Kita-Kumamoto Station

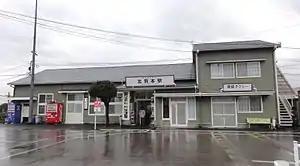
Kita-Kumamoto Station entrance

is a junction passenger railway station located in the Kita-ku ward of the city of Kumamoto, Kumamoto Prefecture, Japan. It is operated by the private transportation company Kumamoto Electric Railway.